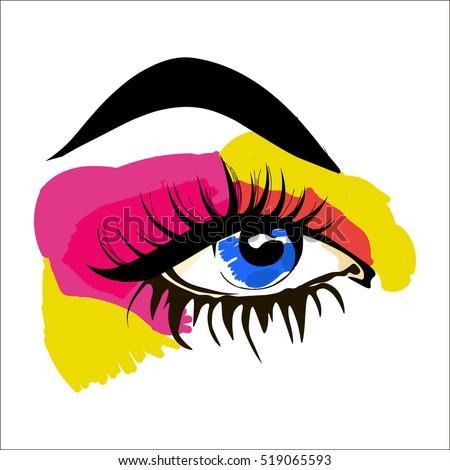
sketch of human eye on a white background .